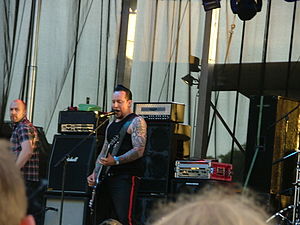
Volbeat / Karriere / De første år (2000-2003)
Forsanger, sangskriver og frontmand Michael Poulsen.
Volbeat er et dansk metalband, der blev dannet i København i oktober 2001 af Michael Poulsen, efter hans daværende band Dominus blev opløst. Bandet har taget navn efter Dominus-albummet Vol.Beat.